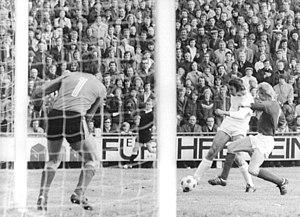
Jürgen Bähringer est un footballeur international est-allemand des années 1970 et 1980.